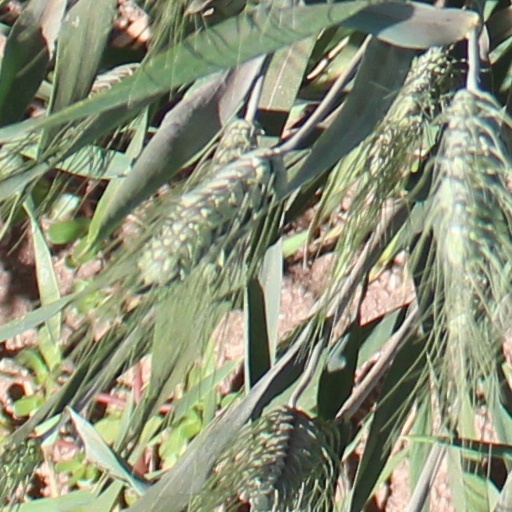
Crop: wheat